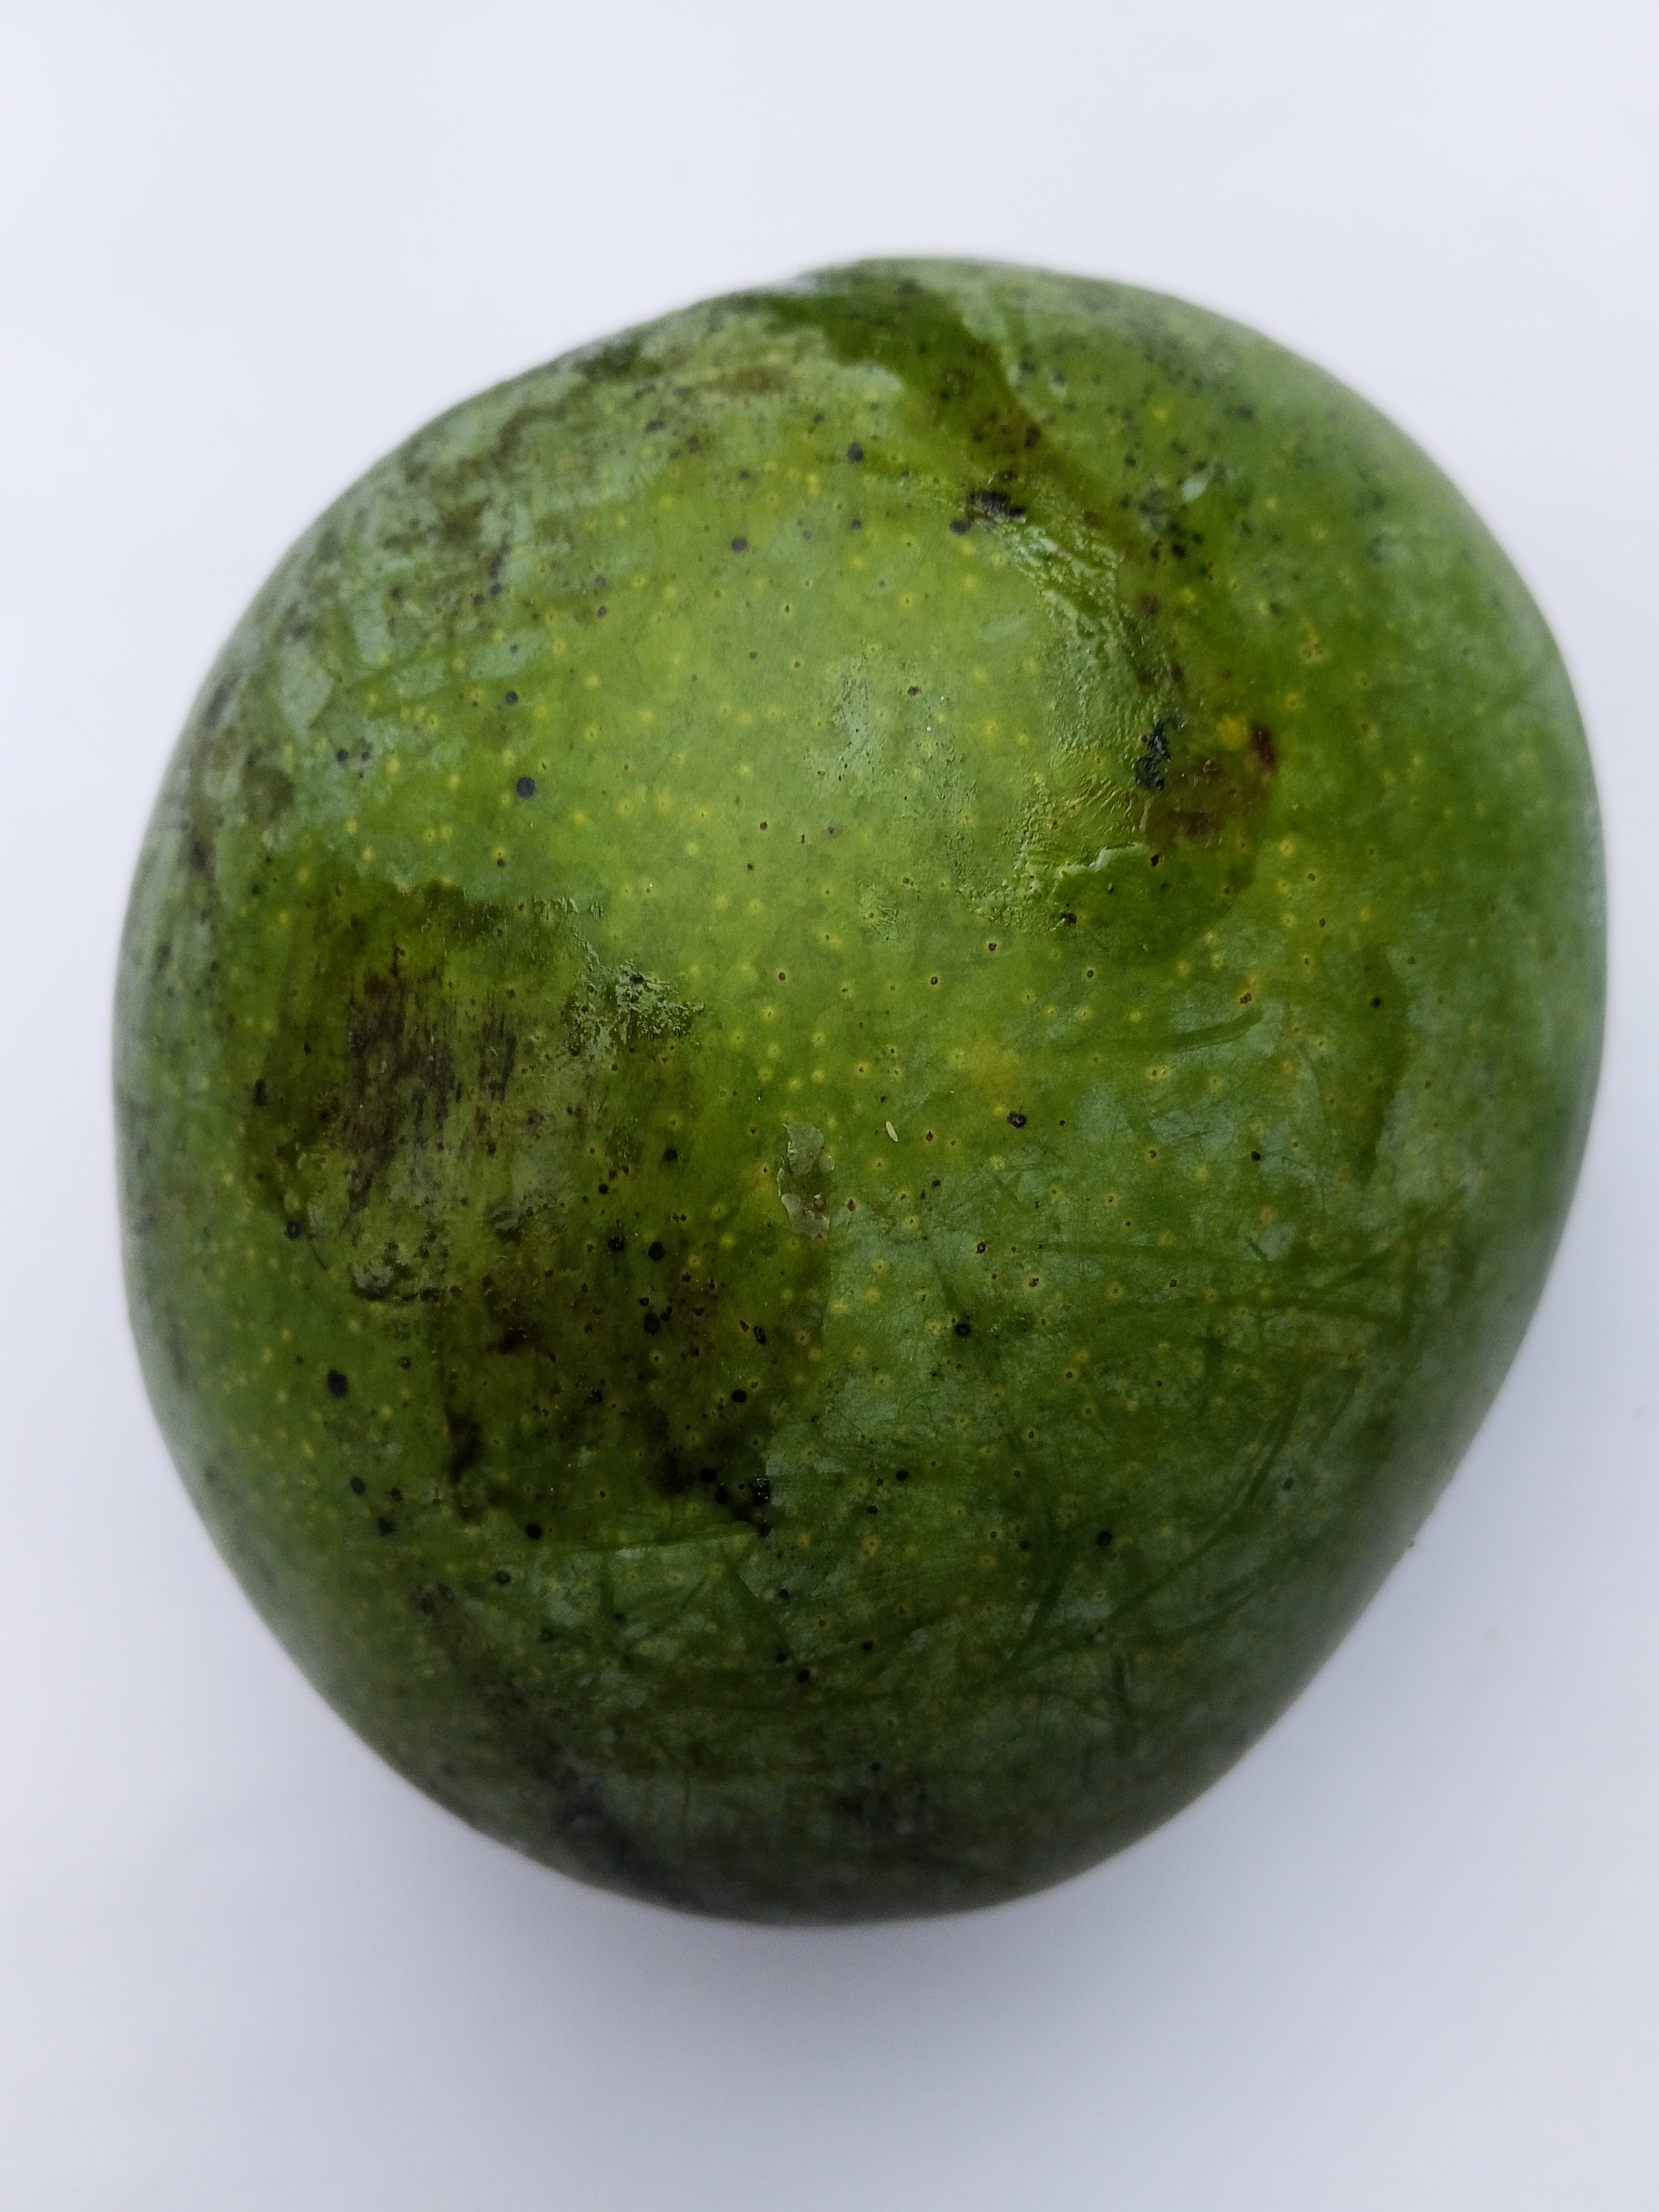
Mango variety: Bari 4